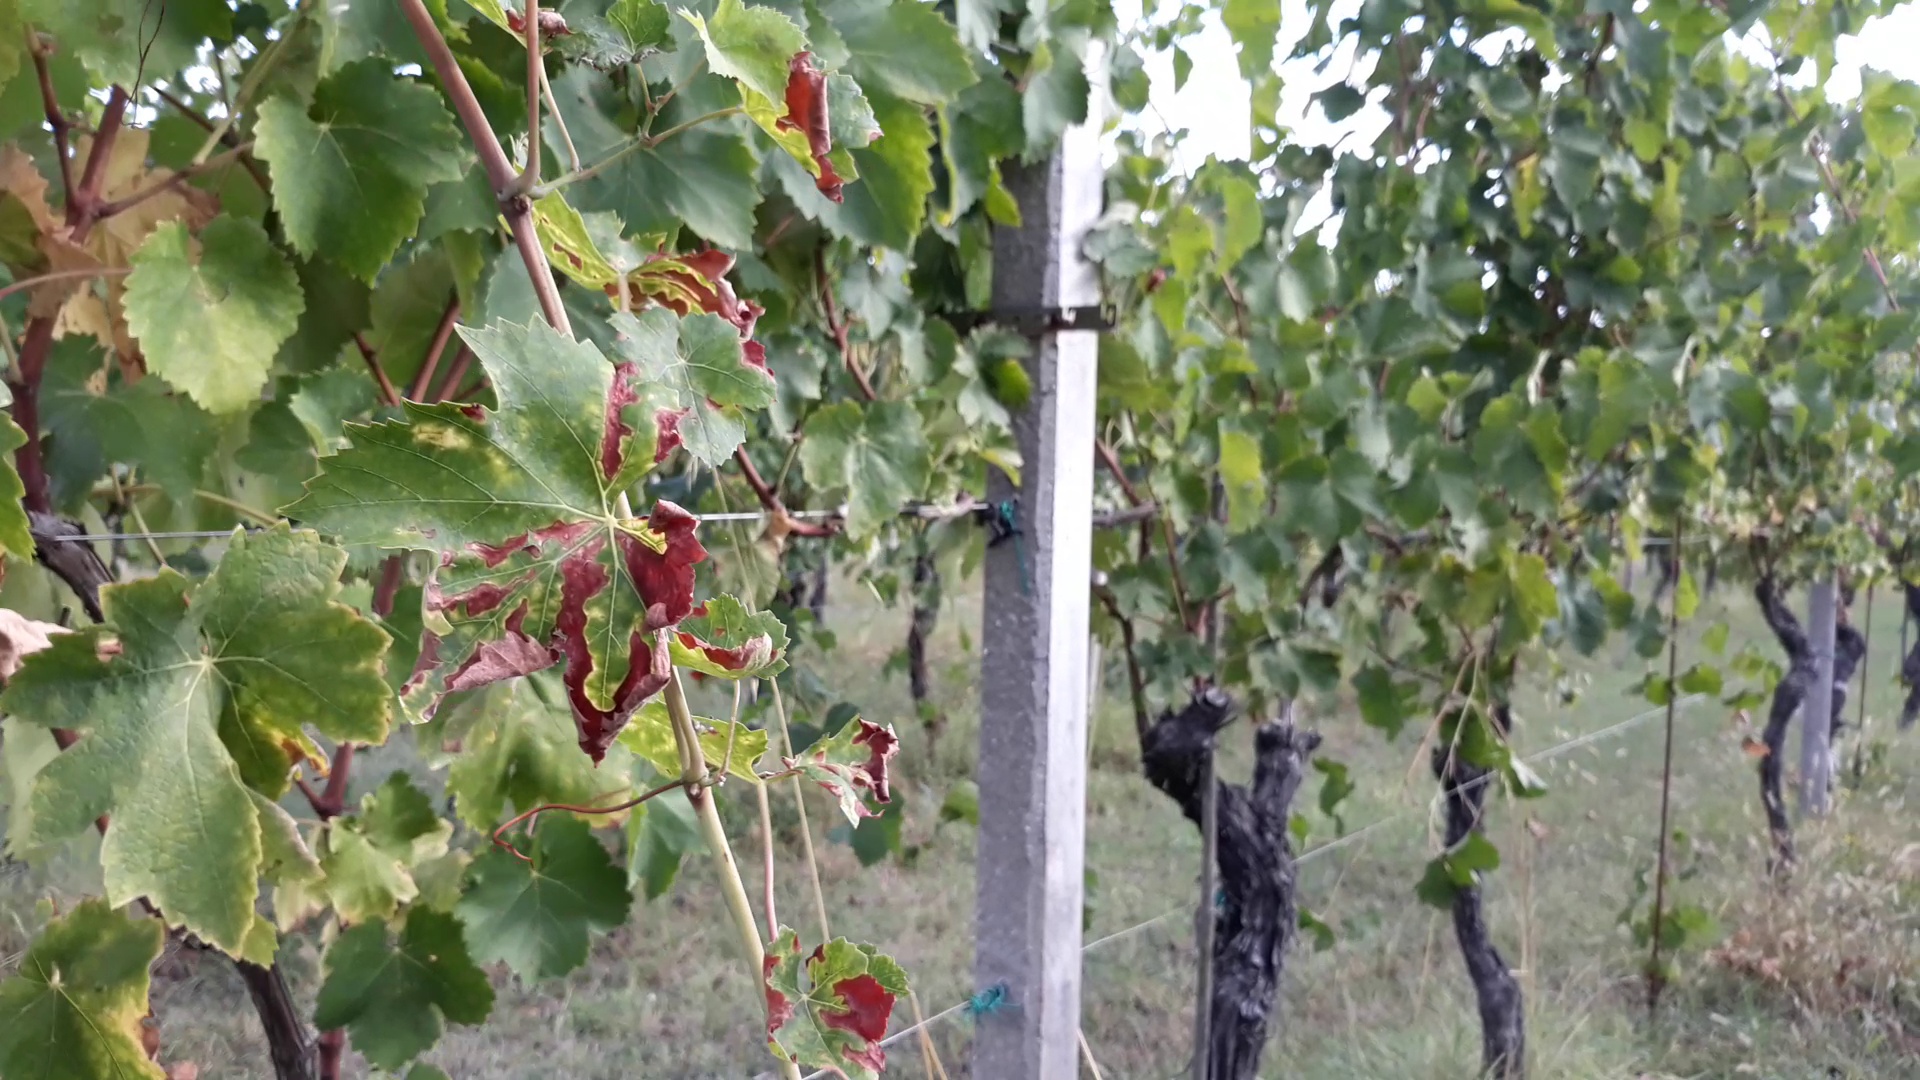
Label: esca